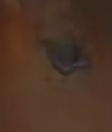
Face region: eyes (orbital_tightening_and_eye_area)
Pain indicator: not_present